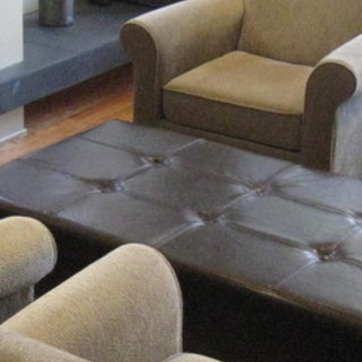
Material: leather